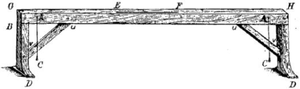
Reconstitution par Isaac Newton du chorobate romain, instrument servant à vérifier la pente, notamment dans la réalisation des aqueducs.
Les aqueducs de Rome forment un vaste réseau d'adduction d'eau constitué de canaux artificiels qui convergent vers la ville de Rome antique et assurent son alimentation en eau potable. Ils sont construits et agrandis au fil des siècles pour adapter l'approvisionnement en eau à une population toujours plus importante et à des édifices requérant une grande quantité d'eau pour fonctionner, comme les thermes et les naumachies. La construction des aqueducs s'étend dans toute la péninsule italienne puis dans toutes les provinces de l'Empire à mesure que la puissance romaine croît. Contrairement aux autres type d'édifices, les structures des aqueducs les plus impressionnantes ne se trouvent pas à Rome mais dans les provinces comme le Pont du Gard, l'aqueduc de Ségovie ou encore l'aqueduc de Carthage de plus de 100 km de long. Toutefois, le réseau d'aqueducs de Rome demeure unique de par sa taille, sa capacité et sa complexité.